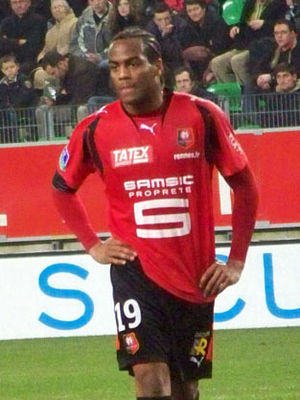
Jimmy Briand
Jimmy Briand er en fransk fodboldspiller, der spiller som angriber i Guingamp. Han kom til klubben i 2015. Tidligere har han spillet hos Rennes FC og Olympique Lyon, samt hos Hannover 96 i Tyskland.